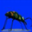
Label: beetle